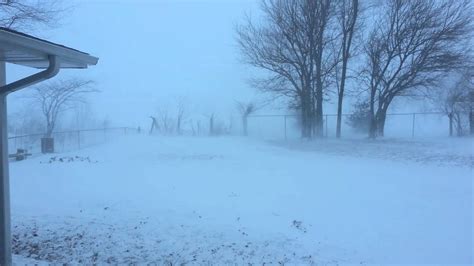
Weather: snow or frosty